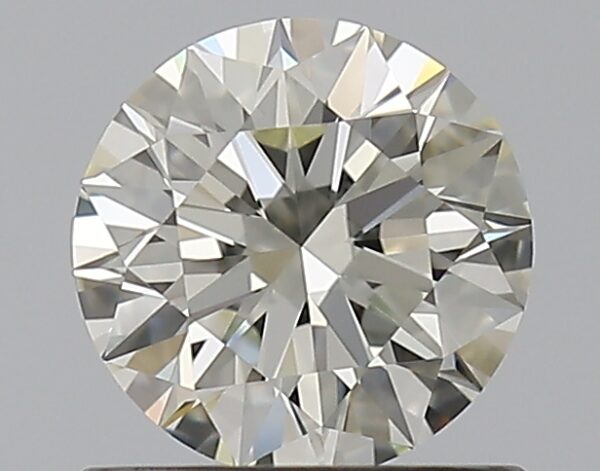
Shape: round
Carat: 0.7
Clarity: VVS1
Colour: L
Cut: EX
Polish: EX
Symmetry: EX
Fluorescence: N
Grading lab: GIA
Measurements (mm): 5.67 x 5.7 x 3.53